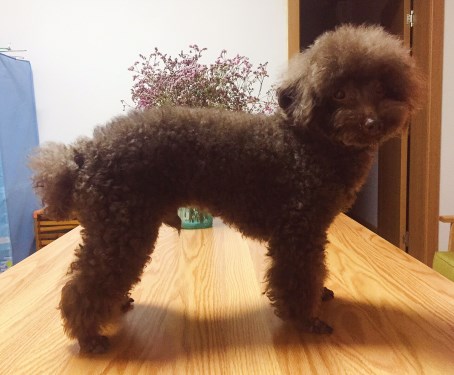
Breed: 7449-n000128-teddy